Describe the emotion expressed in this image:  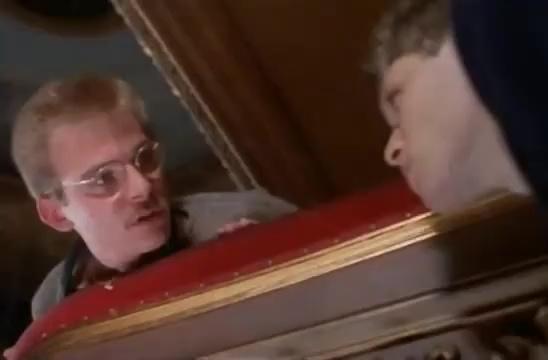
This person displays Suffering, valence and arousal with low intensity.